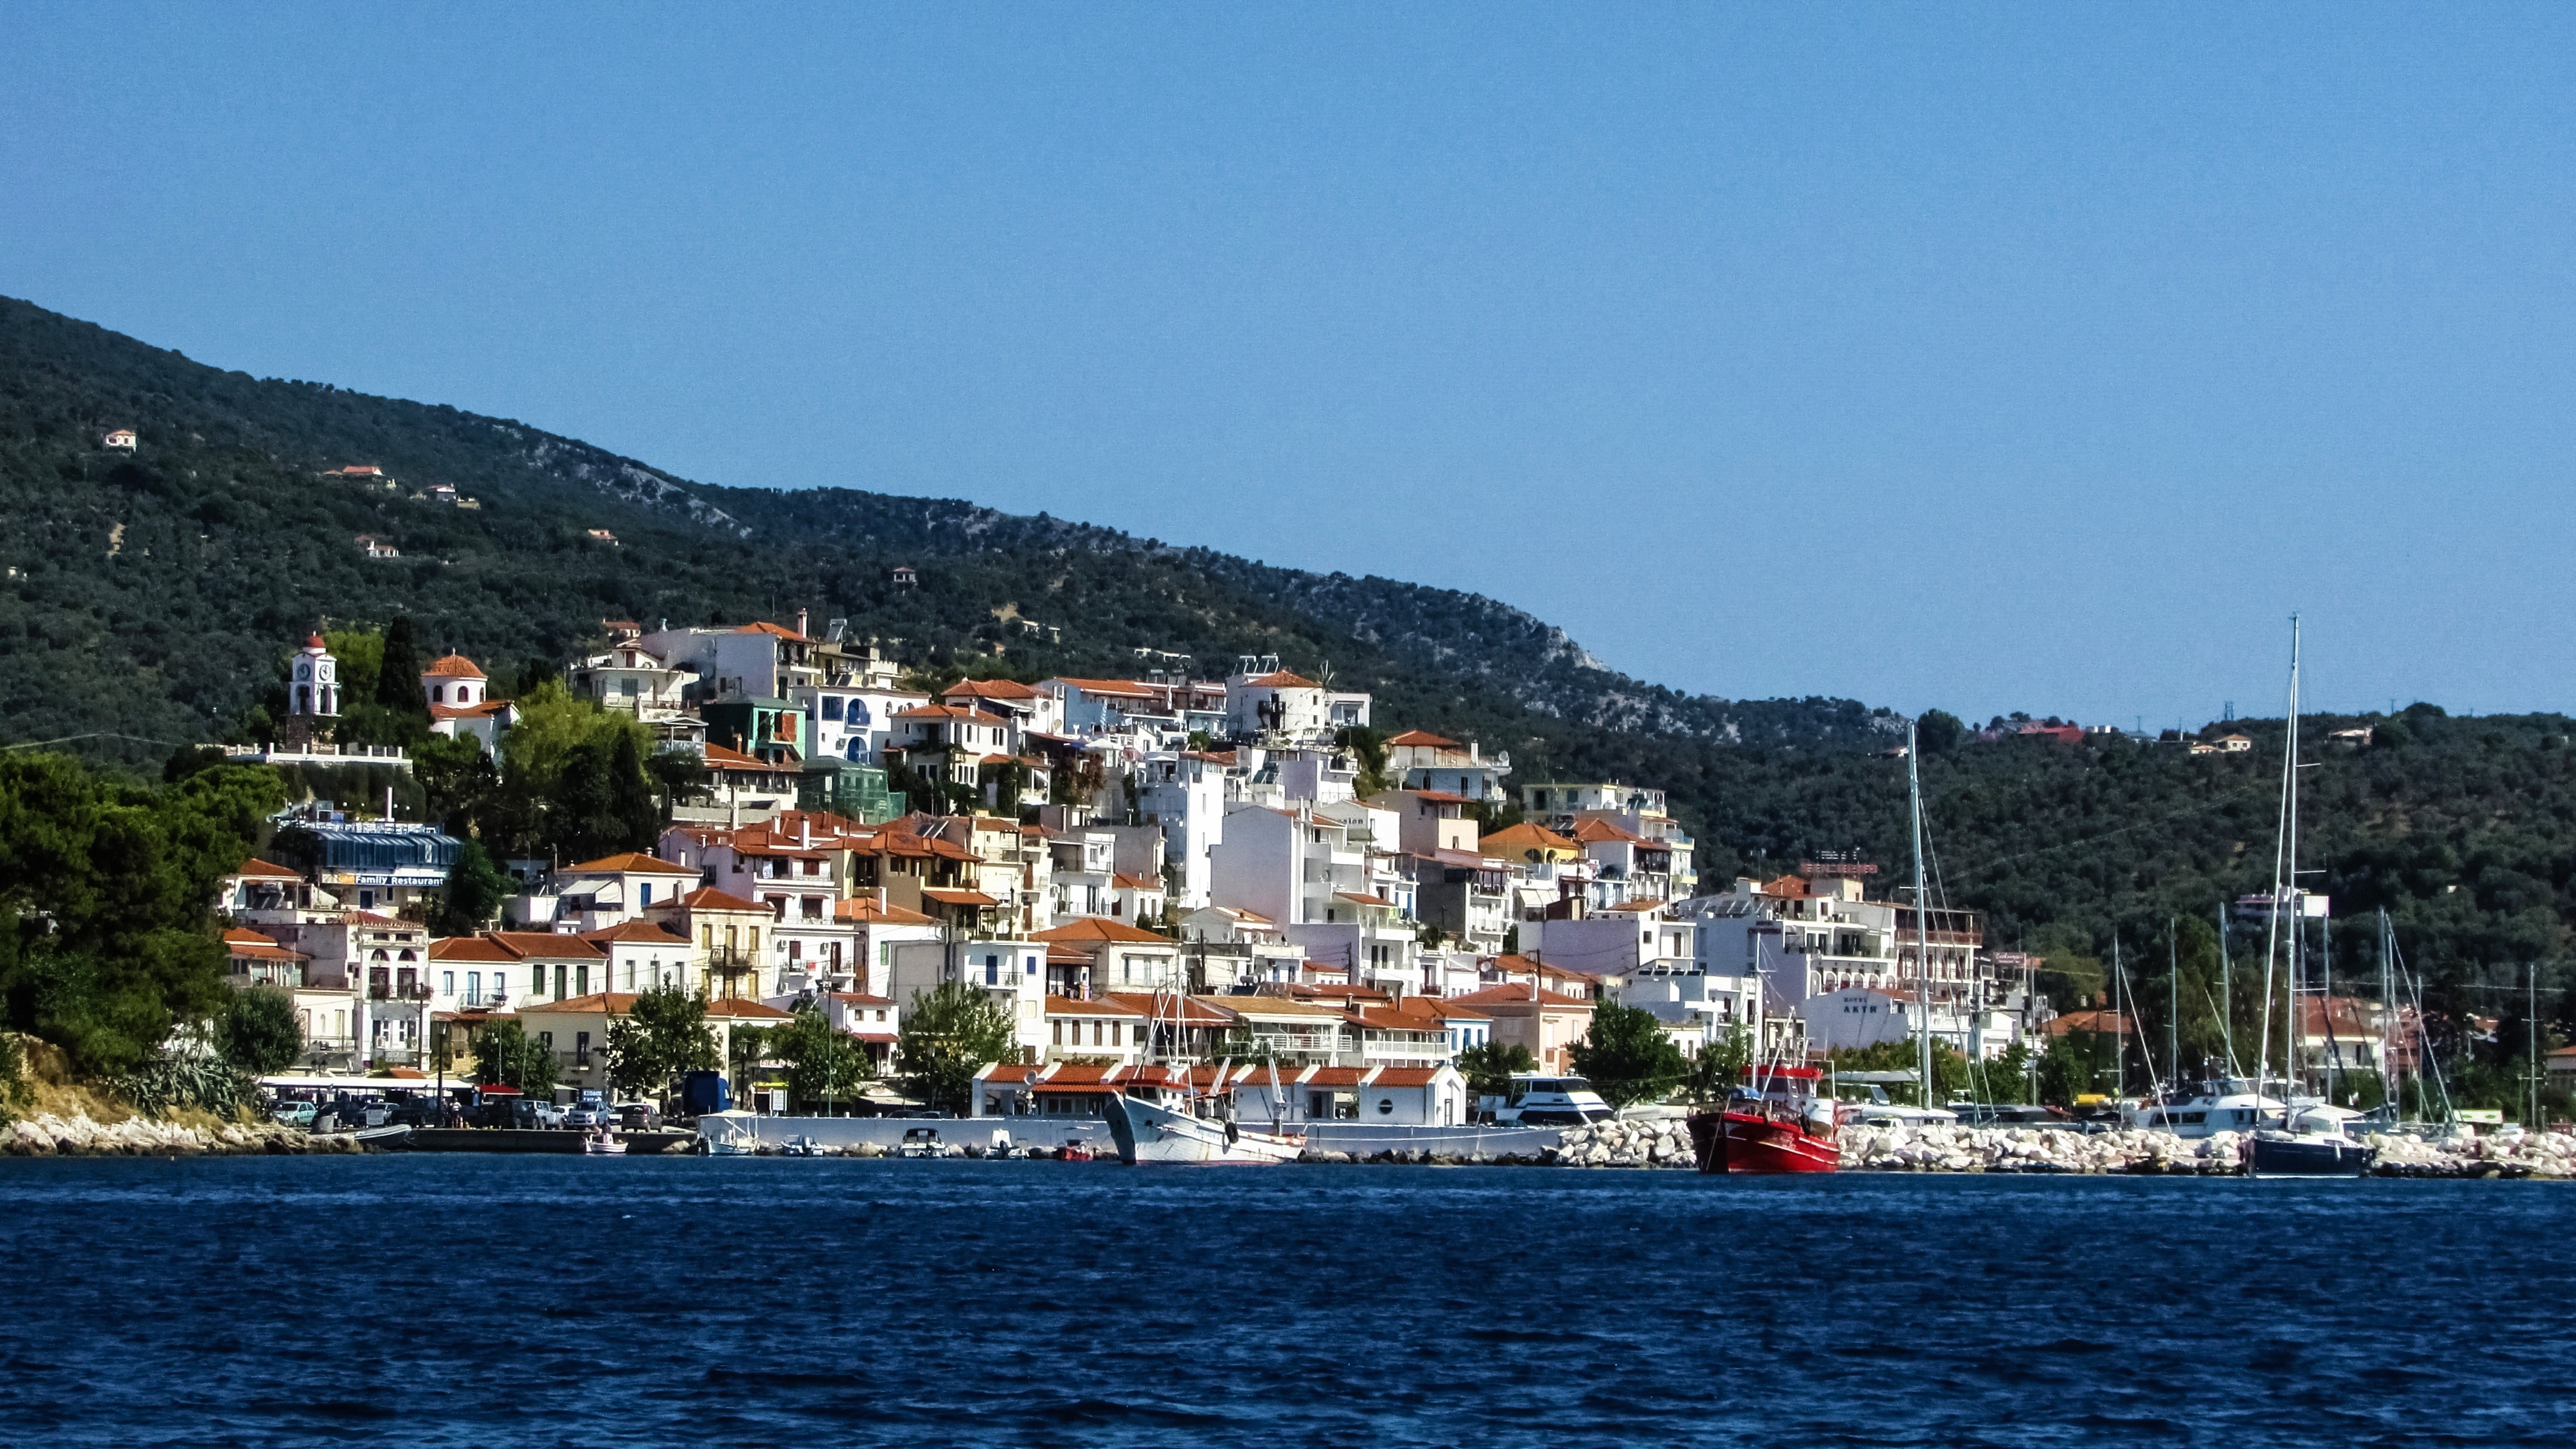
sea, coast, dock, town, summer, vacation, travel, europe, greek, mediterranean, vehicle, bay, island, harbor, marina, port, tourism, resort, greece, skiathos, aegean, chora, touristic, sporades